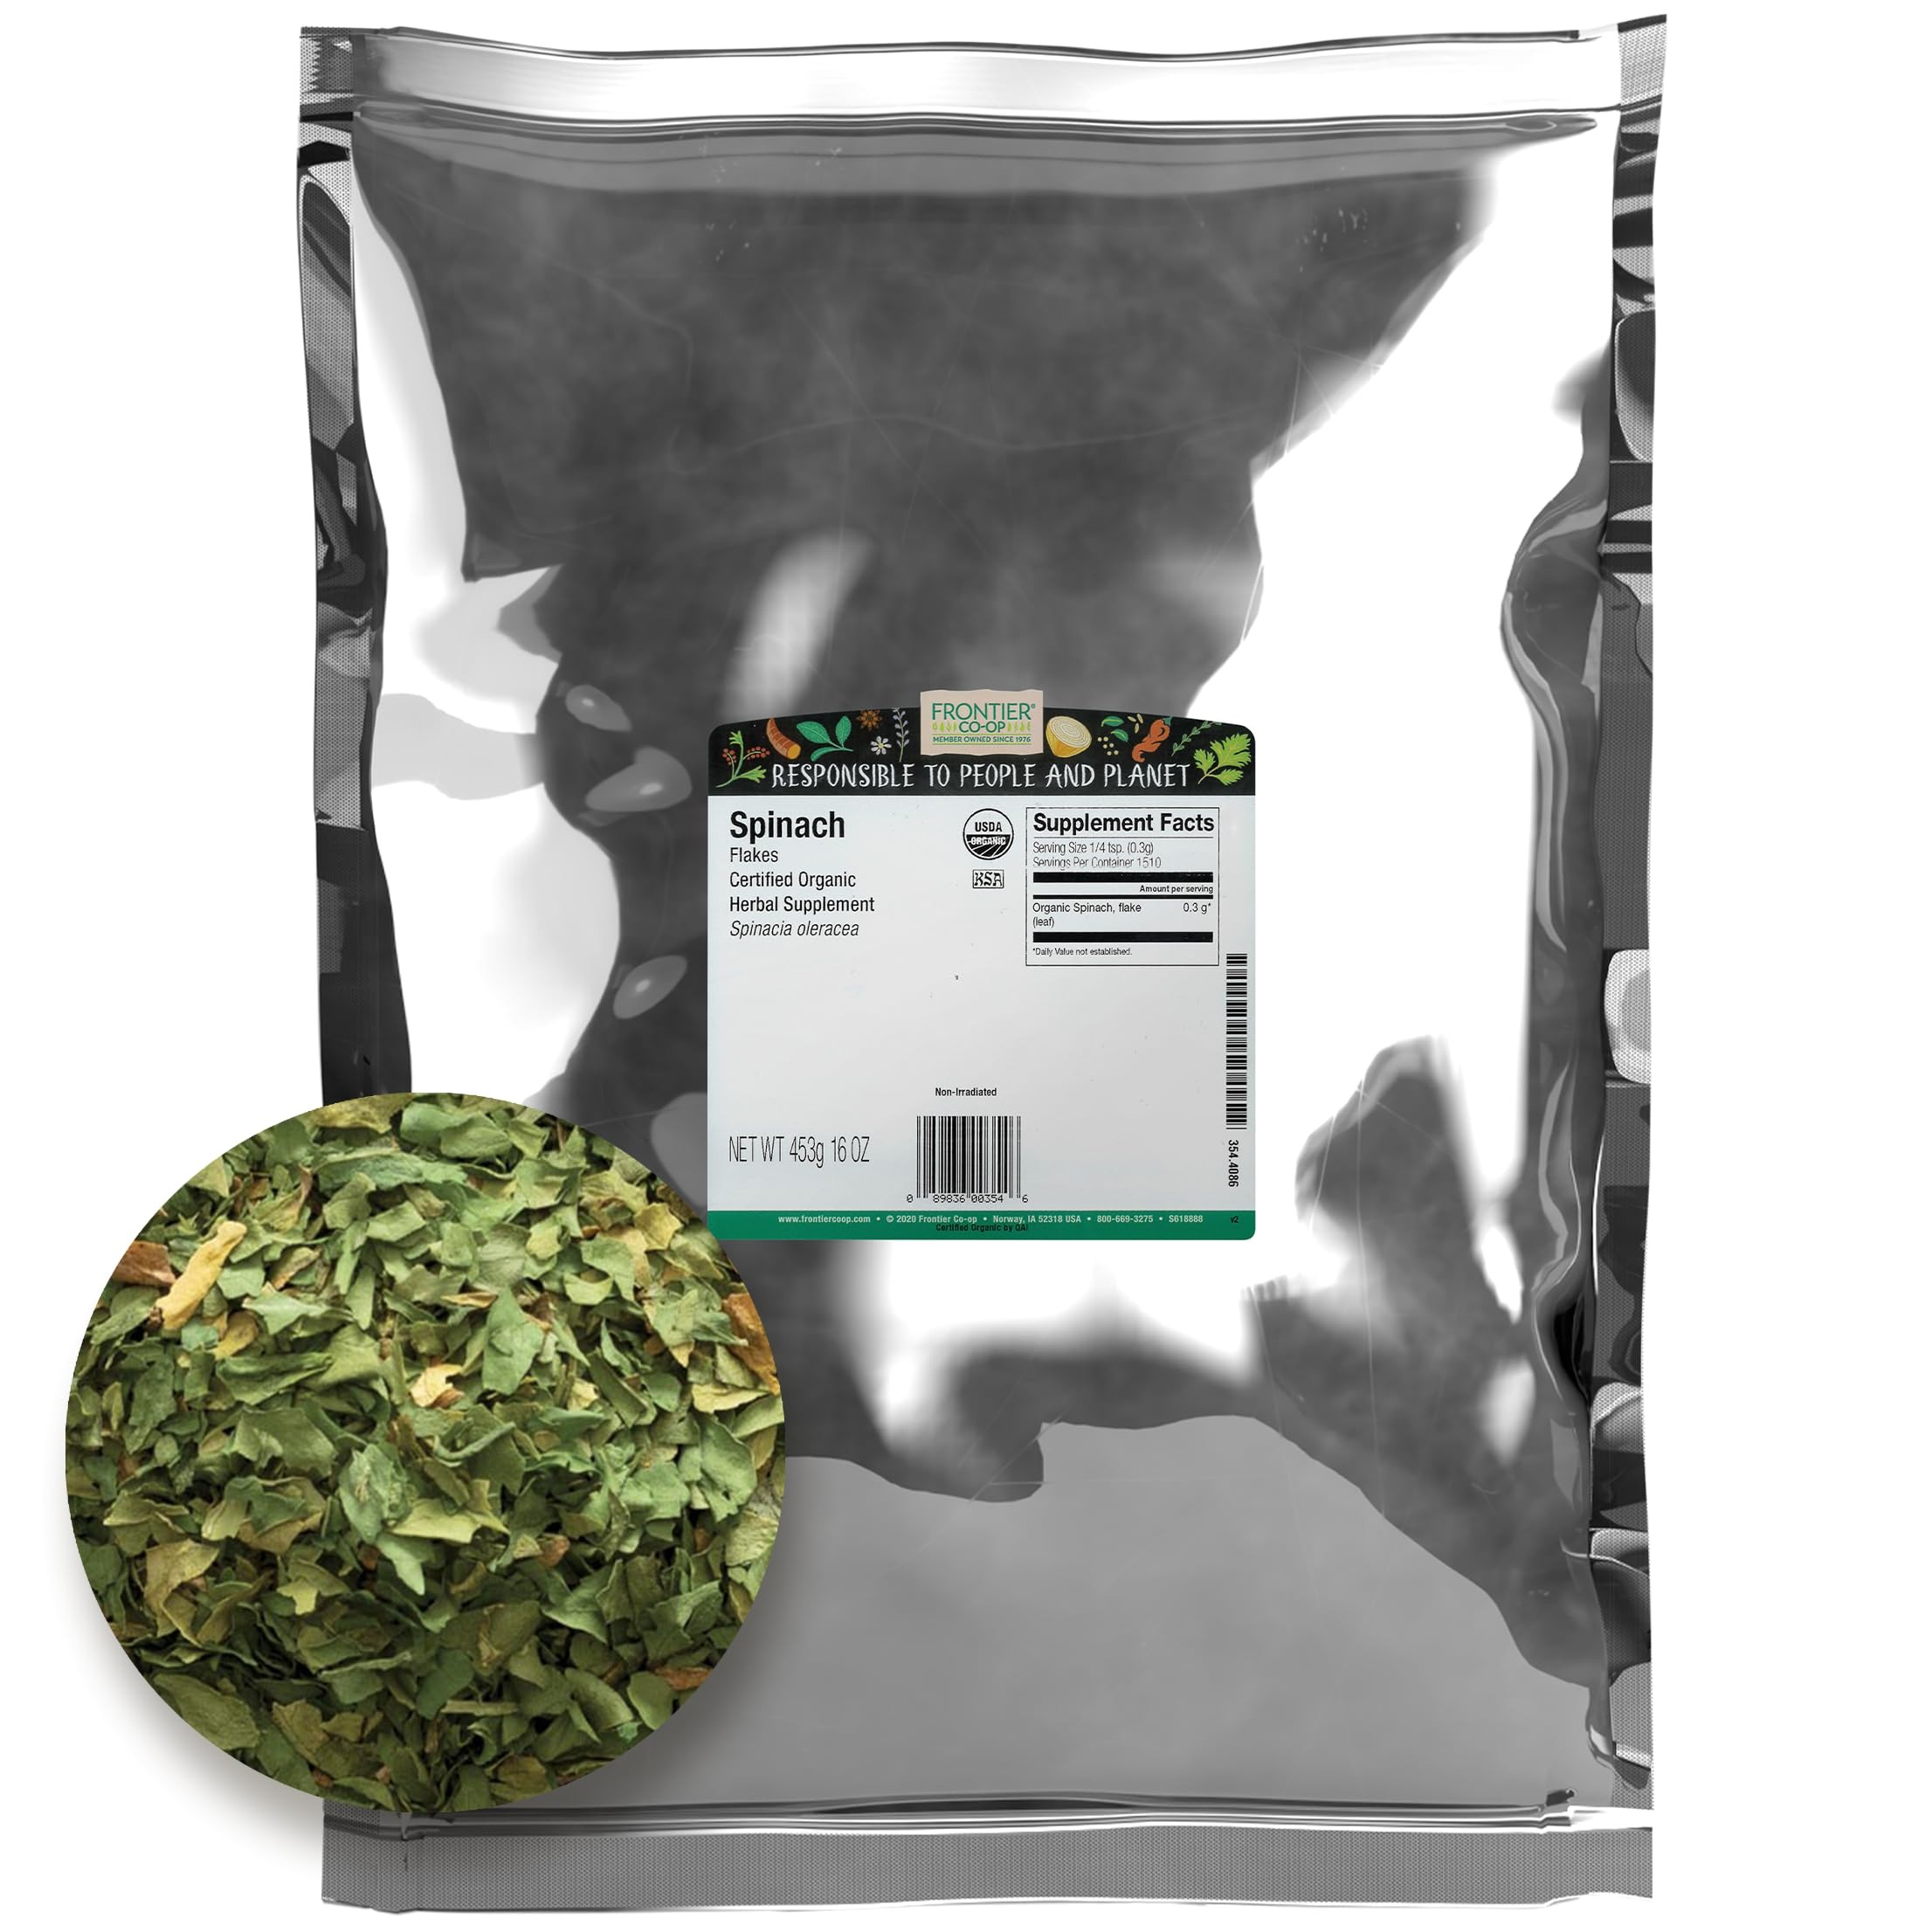
Item Name: Frontier Co-op Organic Spinach Flakes 1lb
Product Description: Kosher Spinacia oleracea L.
Value: 16.0
Unit: Ounce

Price: 28.99